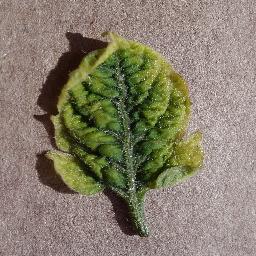
Label: Tomato___Tomato_Yellow_Leaf_Curl_Virus